Arthur Dupont

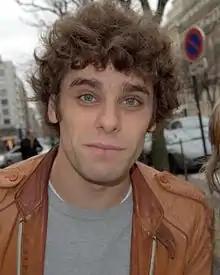
Dupont at the "Dinner of the nominated" for the 36th César Awards

Arthur Dupont (born 1985) is a French actor. He was born in Saint-Mandé, Val-de-Marne, France.